Shumombetsu Station

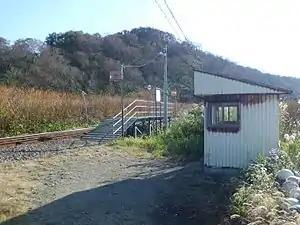
Shumombetsu Station in October 2016

was a railway station on the Rumoi Main Line in Mashike, Hokkaido, Japan, operated by Hokkaido Railway Company (JR Hokkaido). Opened in 1963, the station closed on 4 December 2016.